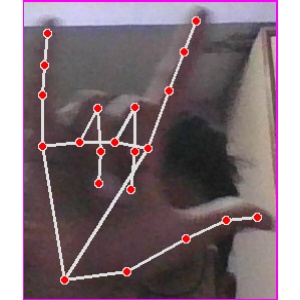
अक्षर: व